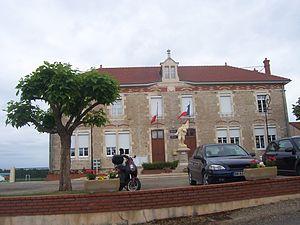
Mairie de La Chapelle-Naude